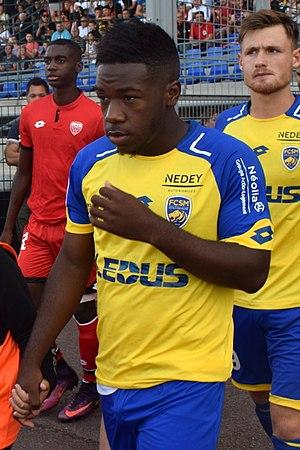
FCSM*DFCO
Jeando Pourrat Fuchs, né le 11 octobre 1997 à Yaoundé au Cameroun, est un footballeur international camerounais. Il évolue au poste de milieu défensif au Deportivo Alavés.